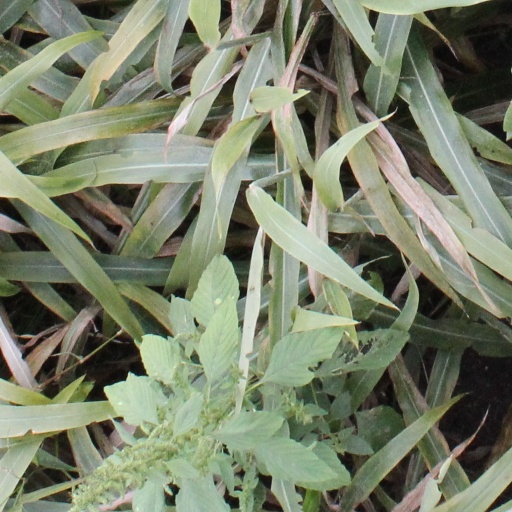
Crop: sorghum